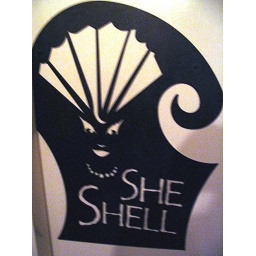
Red Lobster in Pigeon Forge. Womens bathroom door